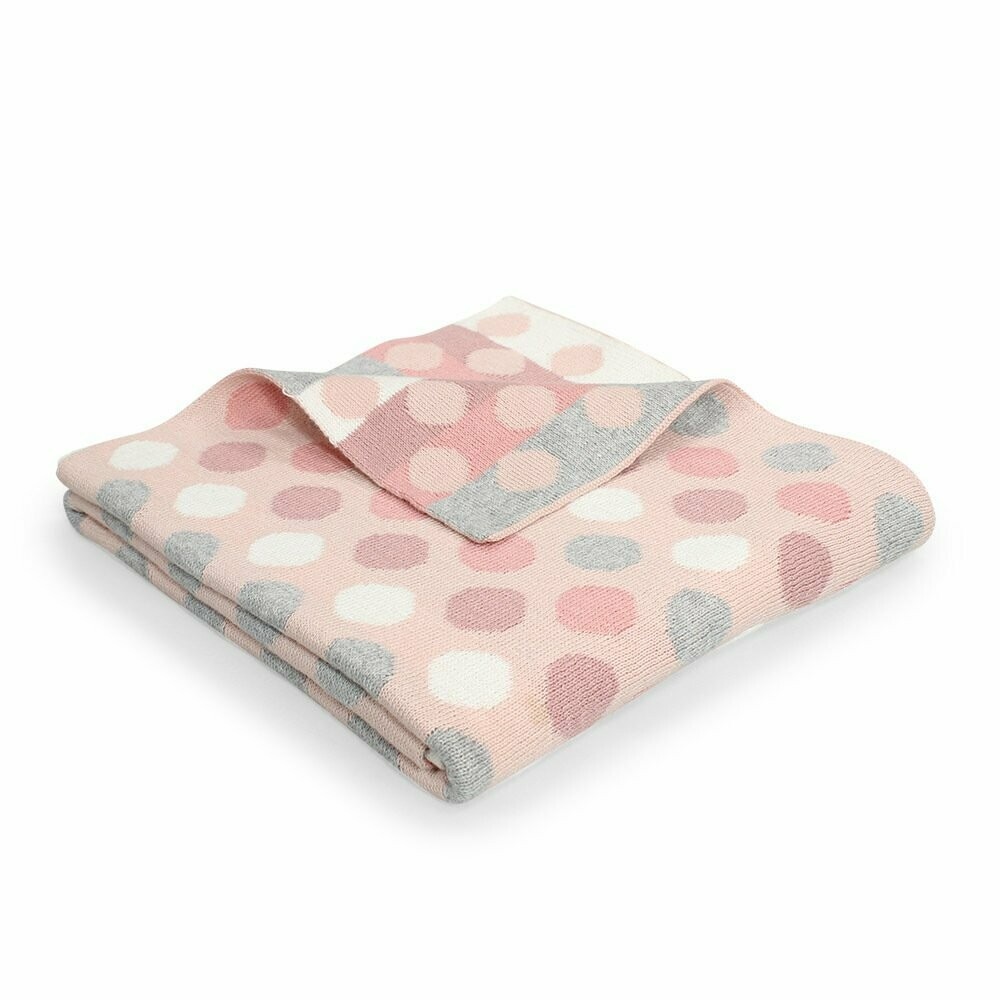
Bubble Knit Spot Stroller Blanket
The perfect gift for a new baby. Our reversible spot baby blanket is knitted from sustainable premium cotton yarns and features lots of spots - reversing to stripes and spots! Size/s L 70 x W 90 cm Colour/s Pink Material Cotton PLEASE NOTE: due to the disposition of the material, natural imperfections and variations in colour and pattern may occur.
Brand: Dlux
Category: Baby & Toddler > Baby Transport Accessories > Baby Stroller Accessories